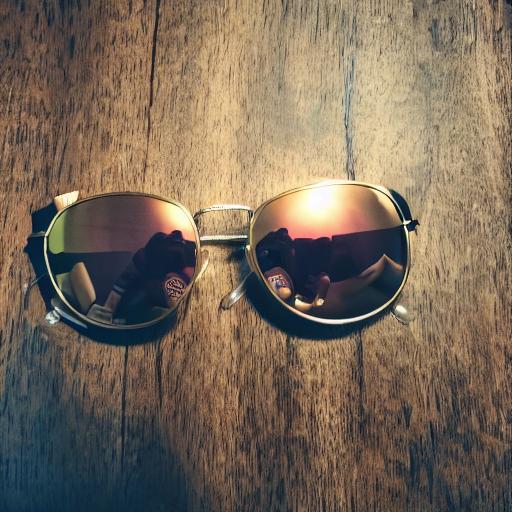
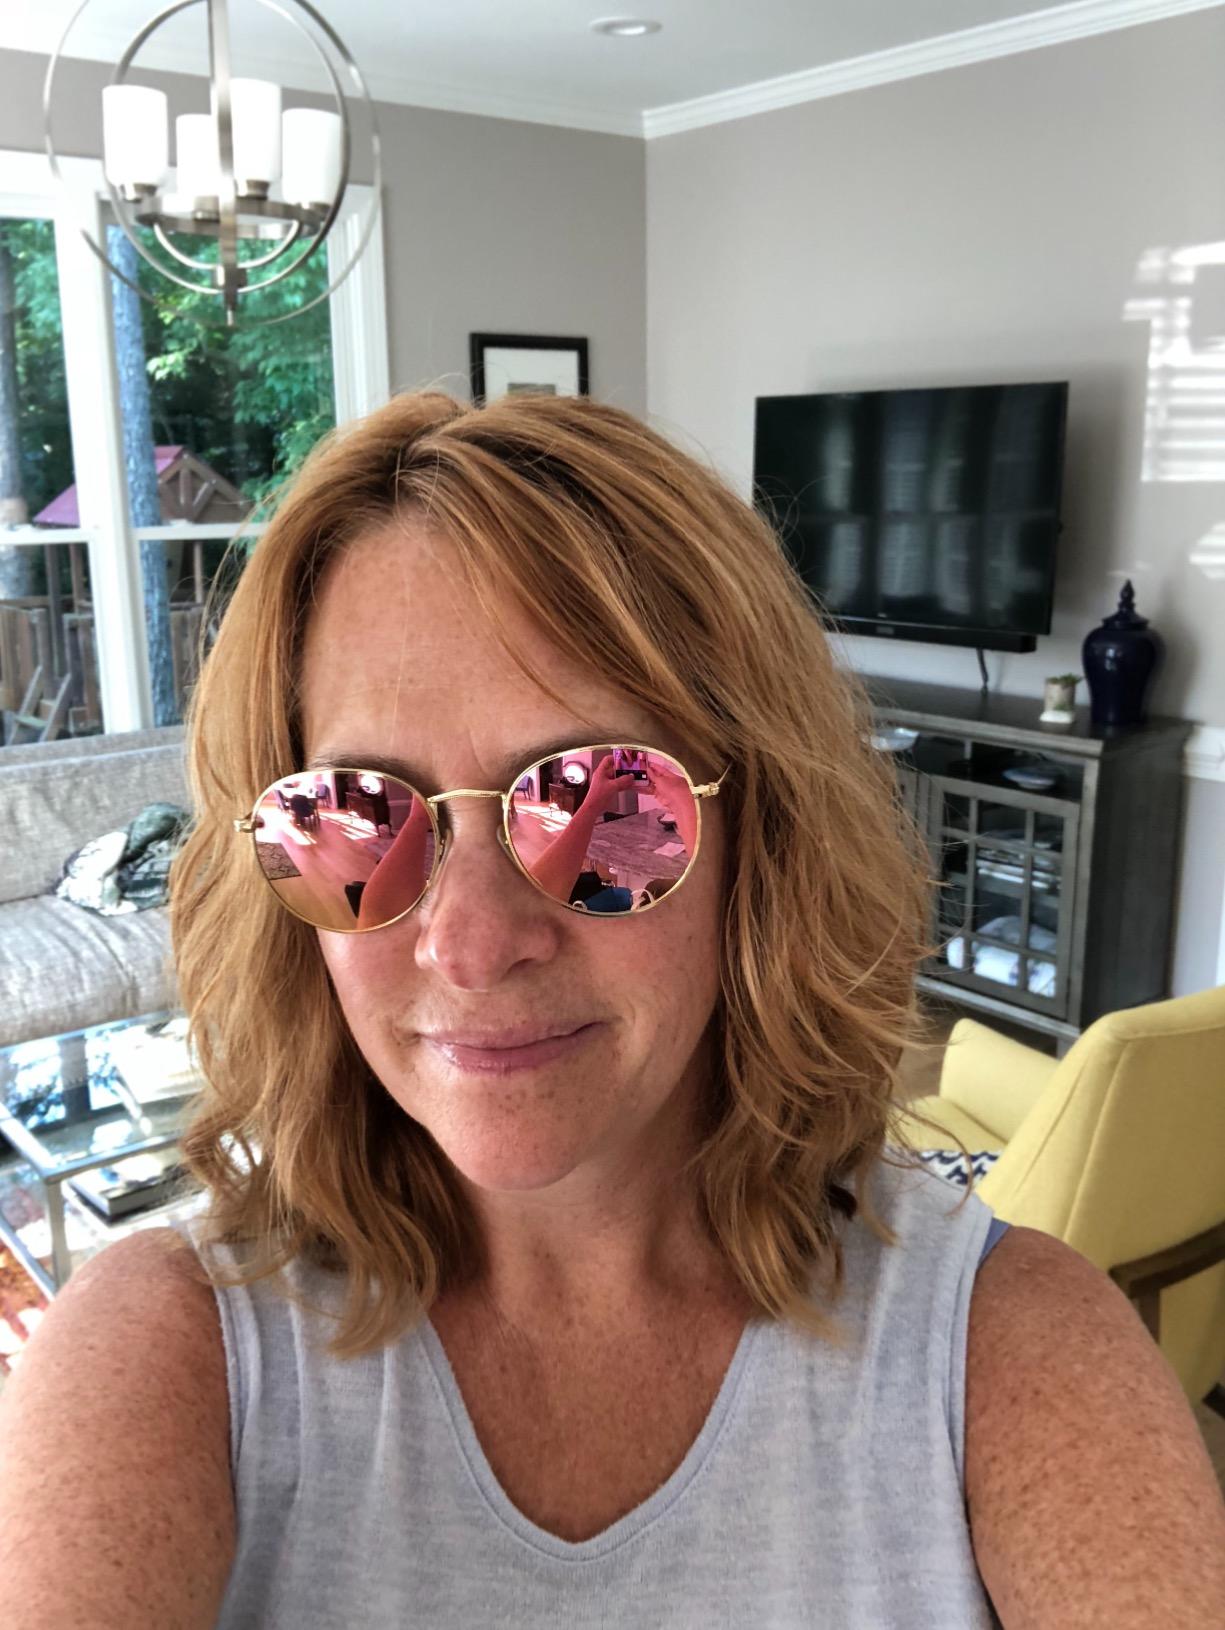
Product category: accessories_sunglasses
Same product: no